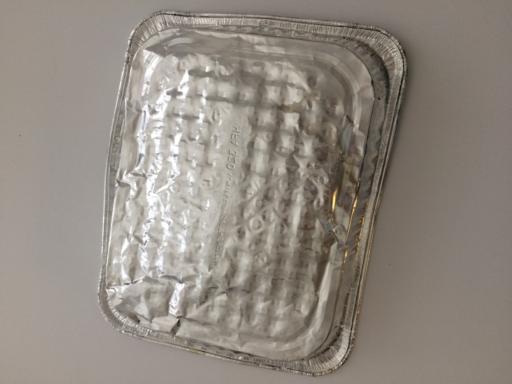
Label: metal